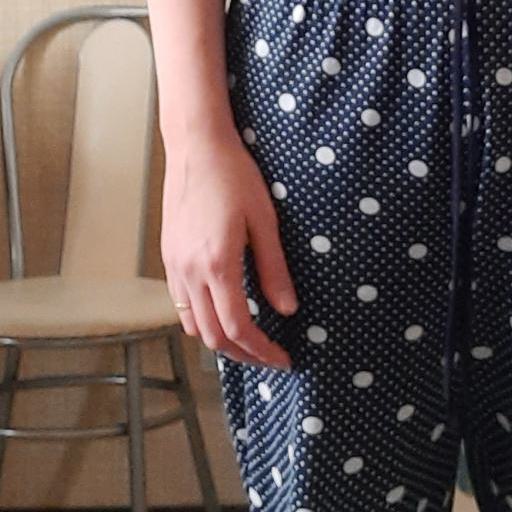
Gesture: no_gesture